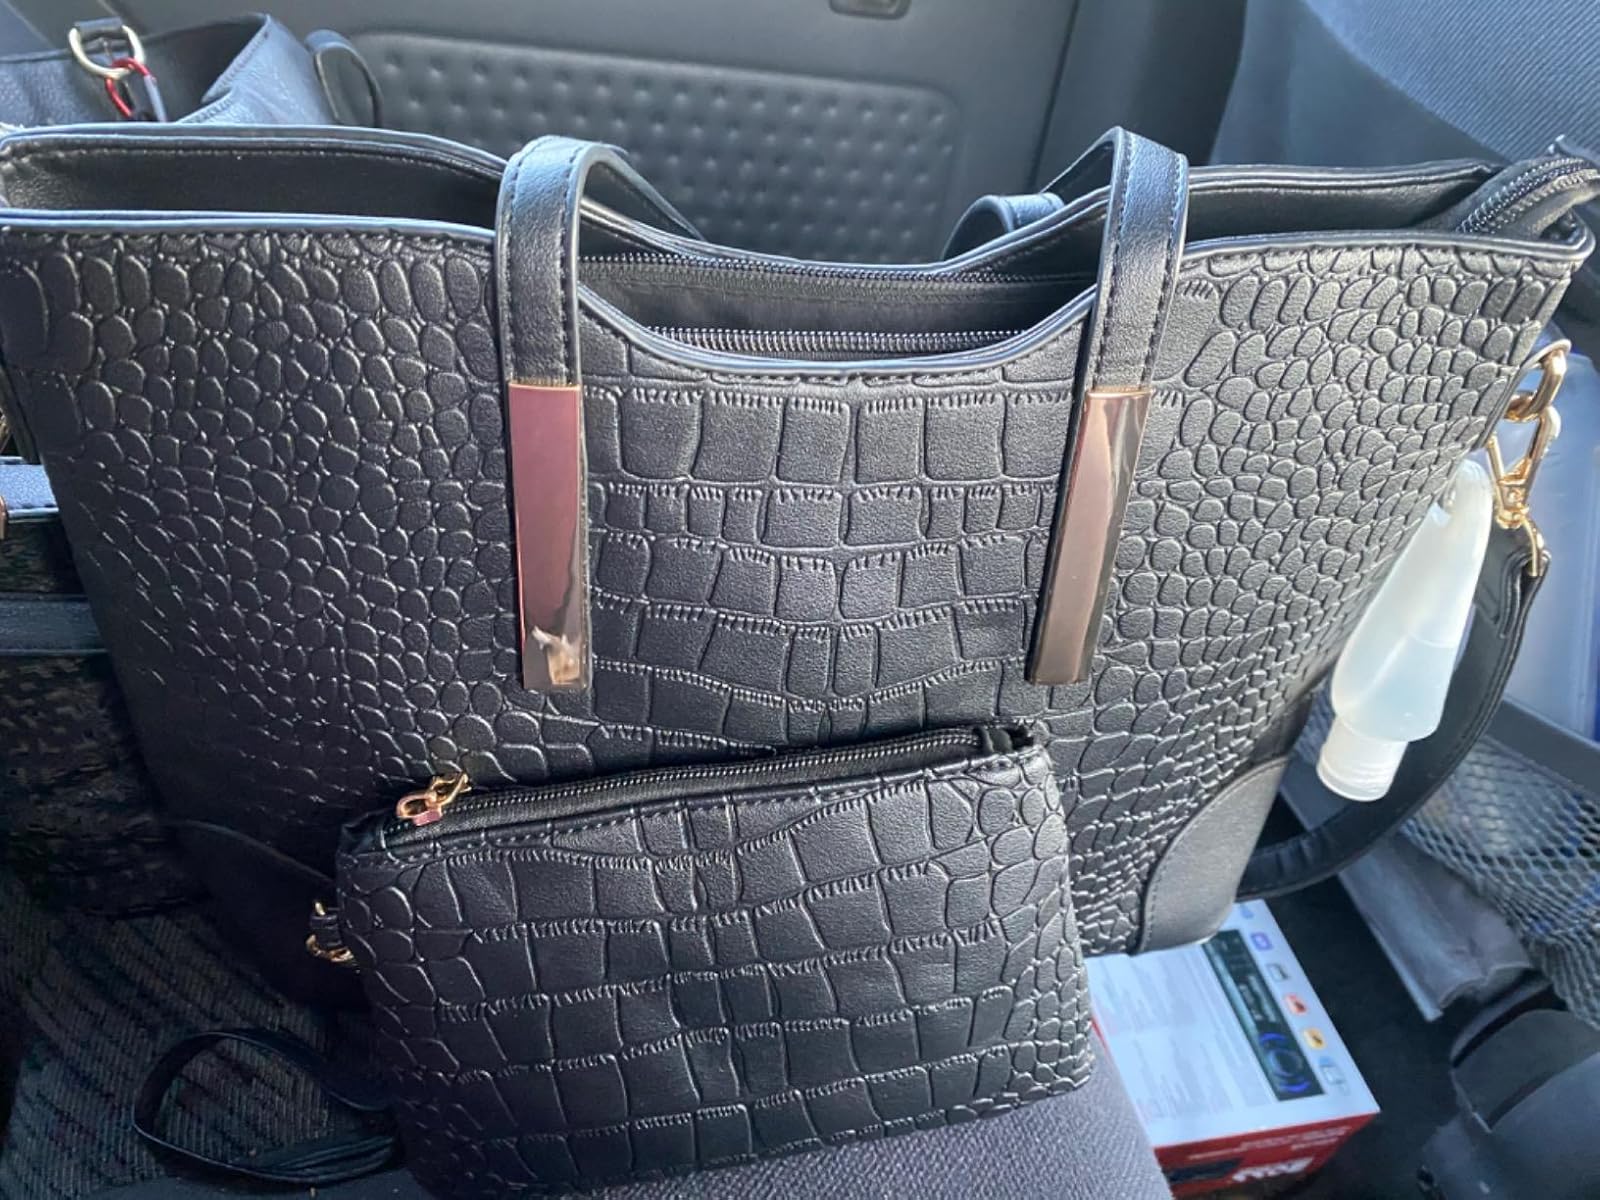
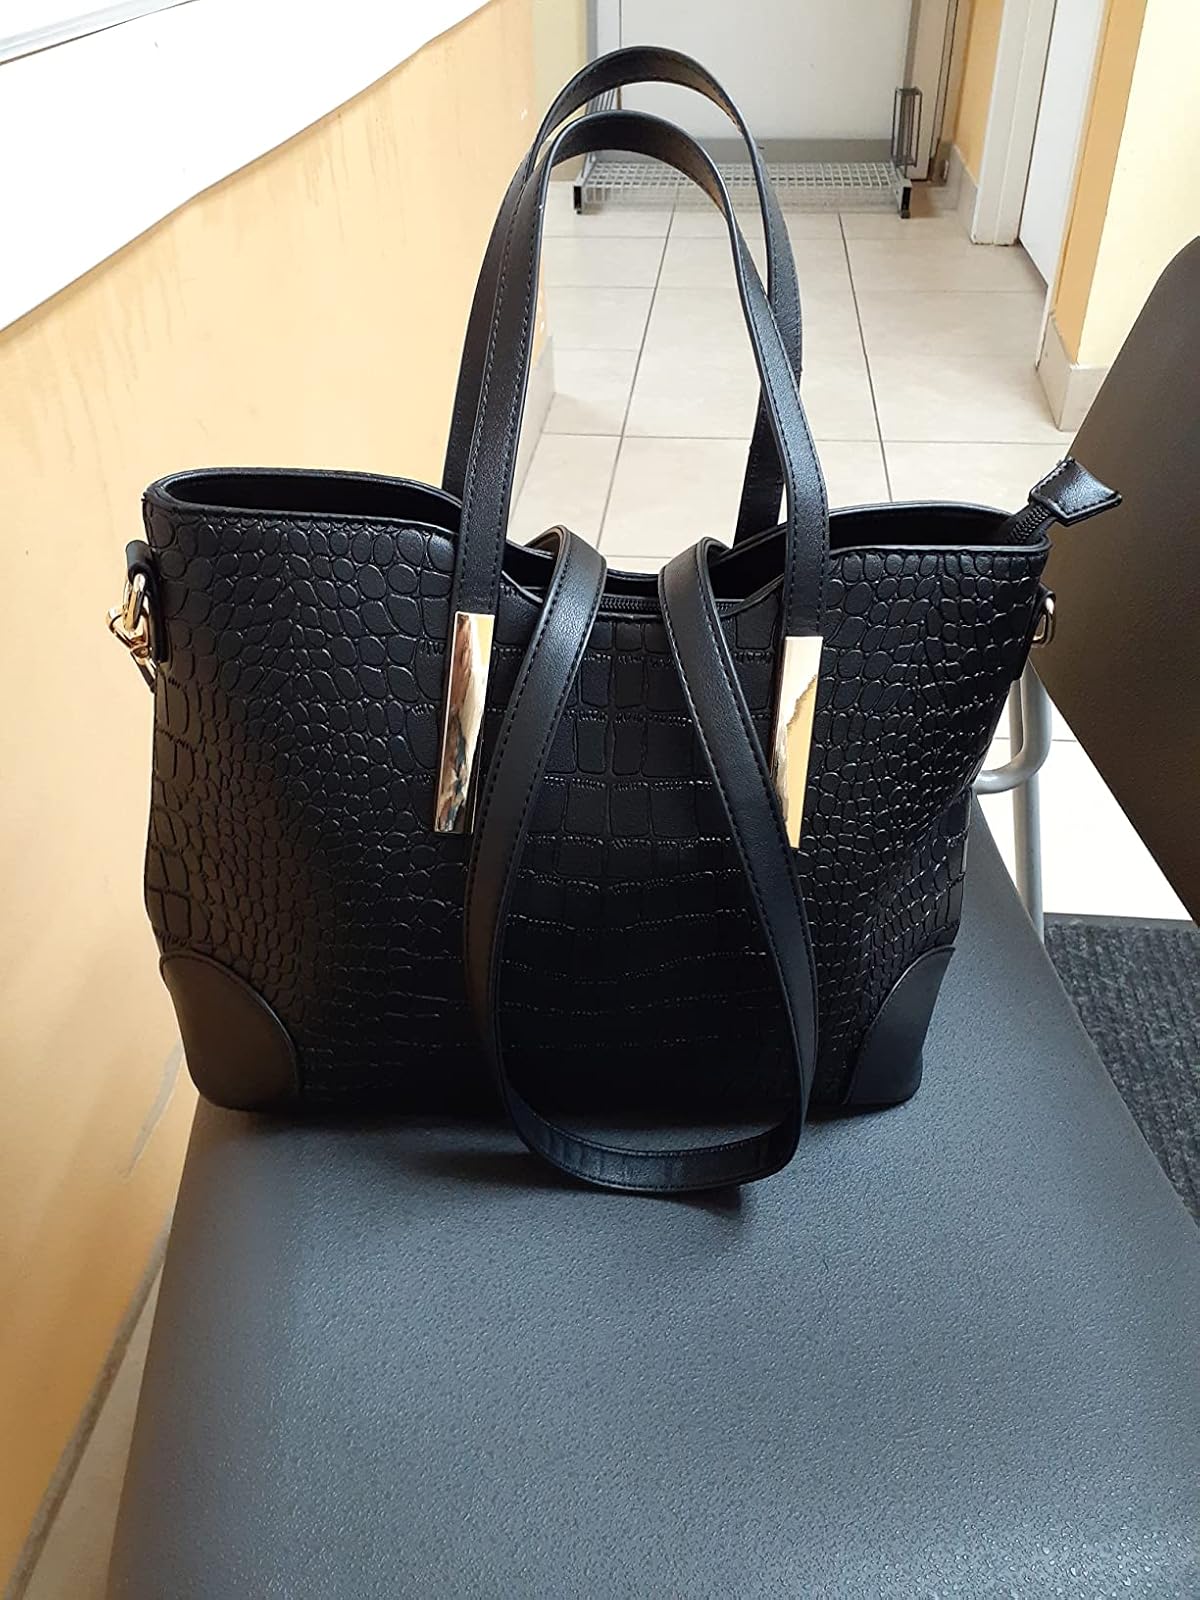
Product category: accessories_handbag
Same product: yes